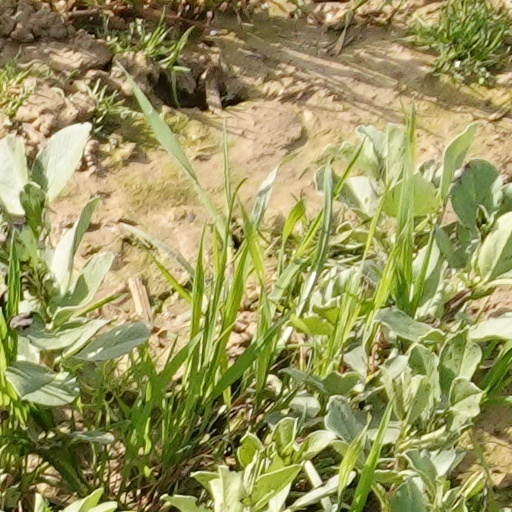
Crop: wheat